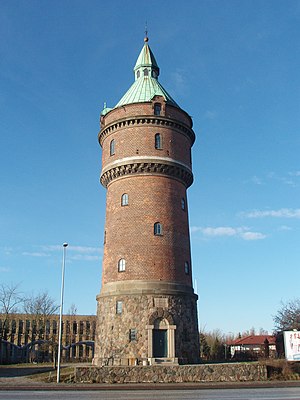
Vandtårnet på Randersvej
Vandtårnet set fra Randersvej
Vandtårnet på Randersvej, Aarhus, Danmark.
Vandtårnet på Randersvej eller Det Gamle Vandtårn er et 38 meter højt tidligere vandtårn i den nordlige del af Aarhus, opført i 1907-08. Det ligger på Randersvej ved Christiansbjerg, hvor vejen krydser Ringvejen. Vandtårnet er med sine over 100 år det ældste i Aarhus-området og desuden et af få endnu bevarede.